Inglis Grain Elevators National Historic Site

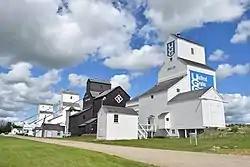
Inglis elevators, located on the southeast edge of the village.

The Inglis elevator row is a row of five wooden grain elevators located alongside the former Canadian Pacific Railway track bed, in the village of Inglis, Manitoba, Canada. Because so many traditional country elevators have been demolished throughout Western Canada, the Inglis elevator row preserves rare examples of a formerly common sight from "the golden age of grain". In recognition of the elevators in Inglis being the last elevator row in Canada, they have been fully restored and protected as a National Historic Site of Canada.